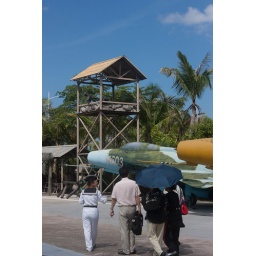
I don't think this beach tower is as nice as the one in Sanya